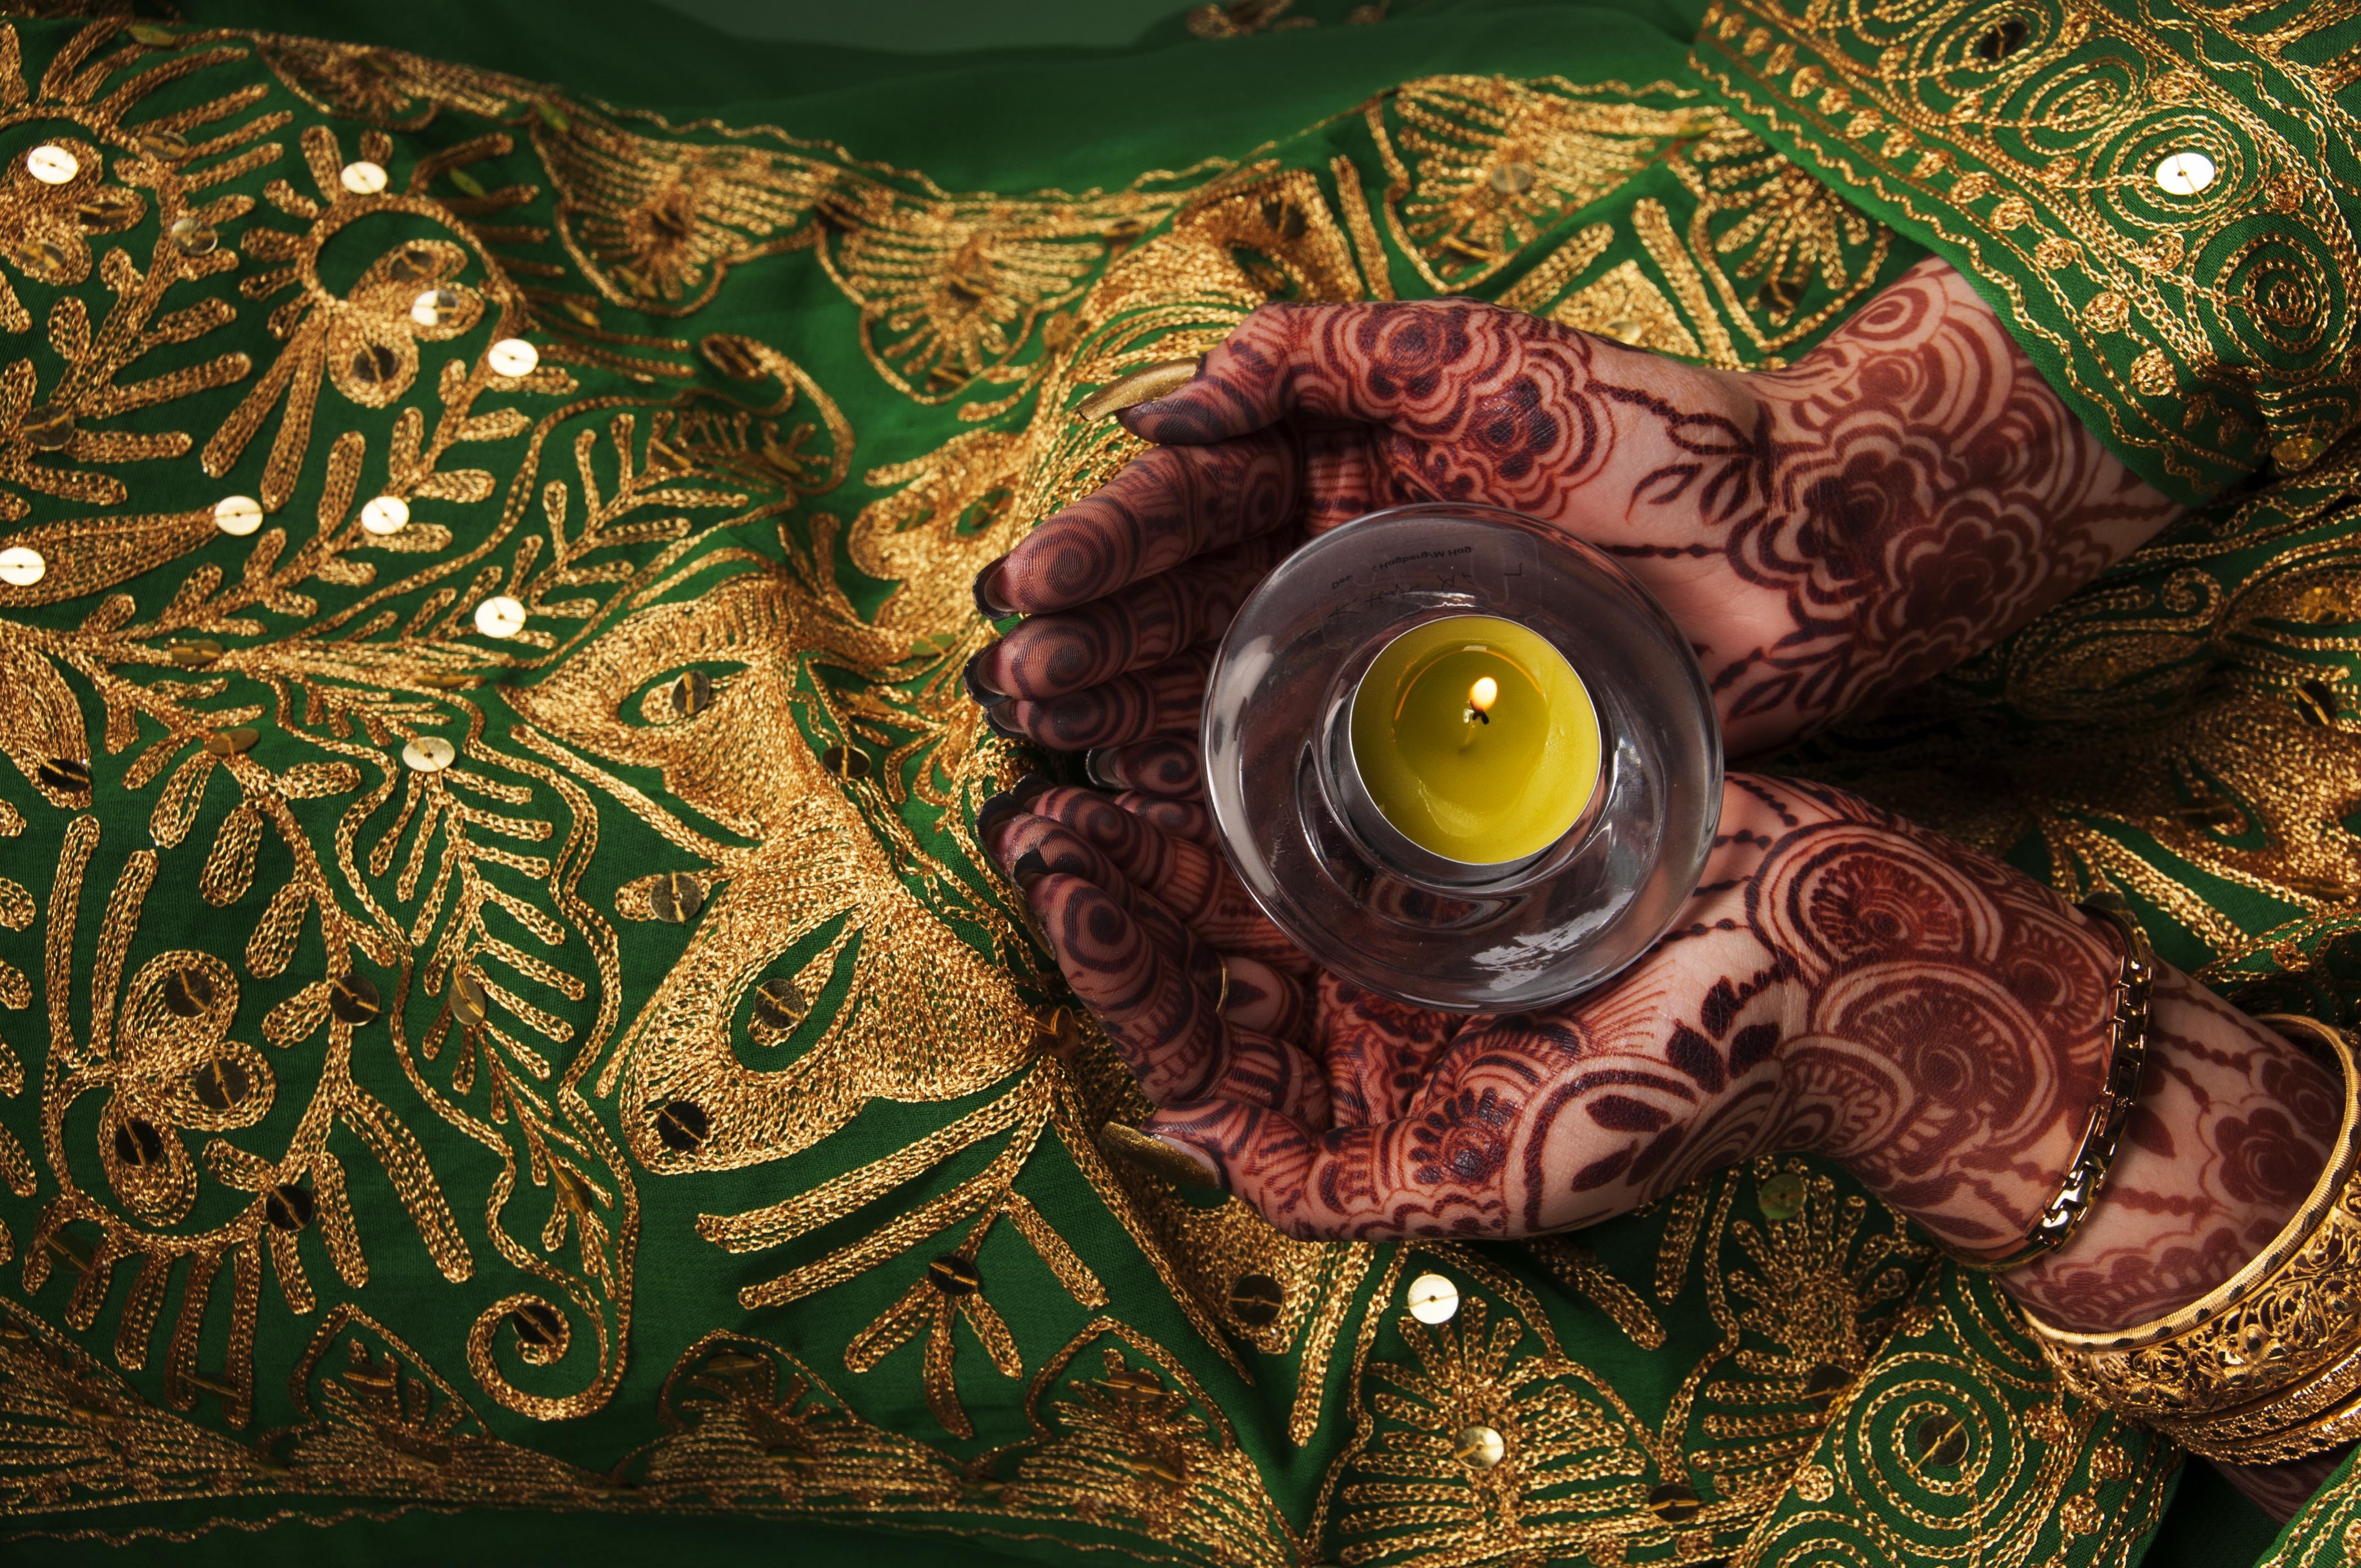
girl, woman, flower, female, celebration, asian, pattern, young, tattoo, henna, fashion, bride, marriage, painting, art, dress, drawing, gold, illustration, design, culture, costume, indian, emotions, traditional, elegance, screenshot, bridal, mehndi, mehndi designs, bollywood, indian bride, computer wallpaper, psychedelic art, fractal art, henna night